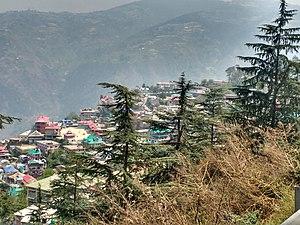
Kumharsain était un État princier des Indes, dirigé par des souverains qui portaient le titre de « rana » et qui a subsisté jusqu'en 1948, date à laquelle il fut intégré à l'État d'Himachal-Pradesh. C'est aujourd'hui une petite ville, subdivision du District de Shimla depuis 2017.